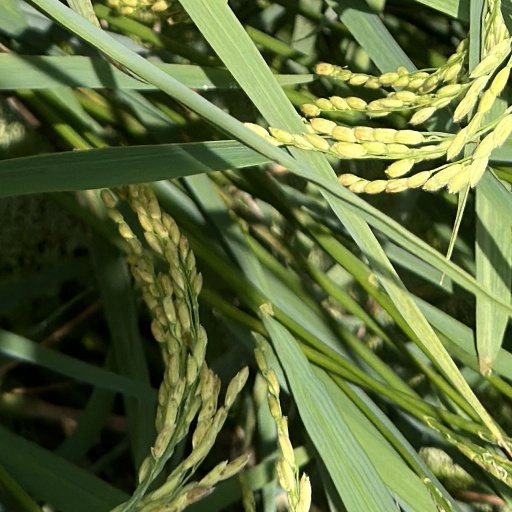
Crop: rice